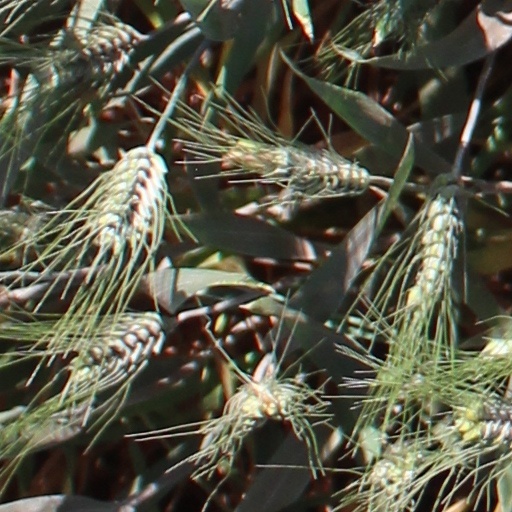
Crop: wheat